Great Smoky Mountains

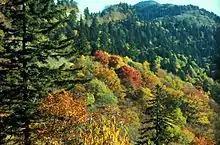
The autumn colors of the northern hardwood canopy near Newfound Gap give way to the dark-green spruce-fir canopy as altitude increases

The mean annual temperatures in the higher elevations in the Smokies are cool enough to support forest types more commonly found in the northern United States. The northern hardwood forests constitute the highest broad-leaved forest in the eastern United States. About are old-growth.